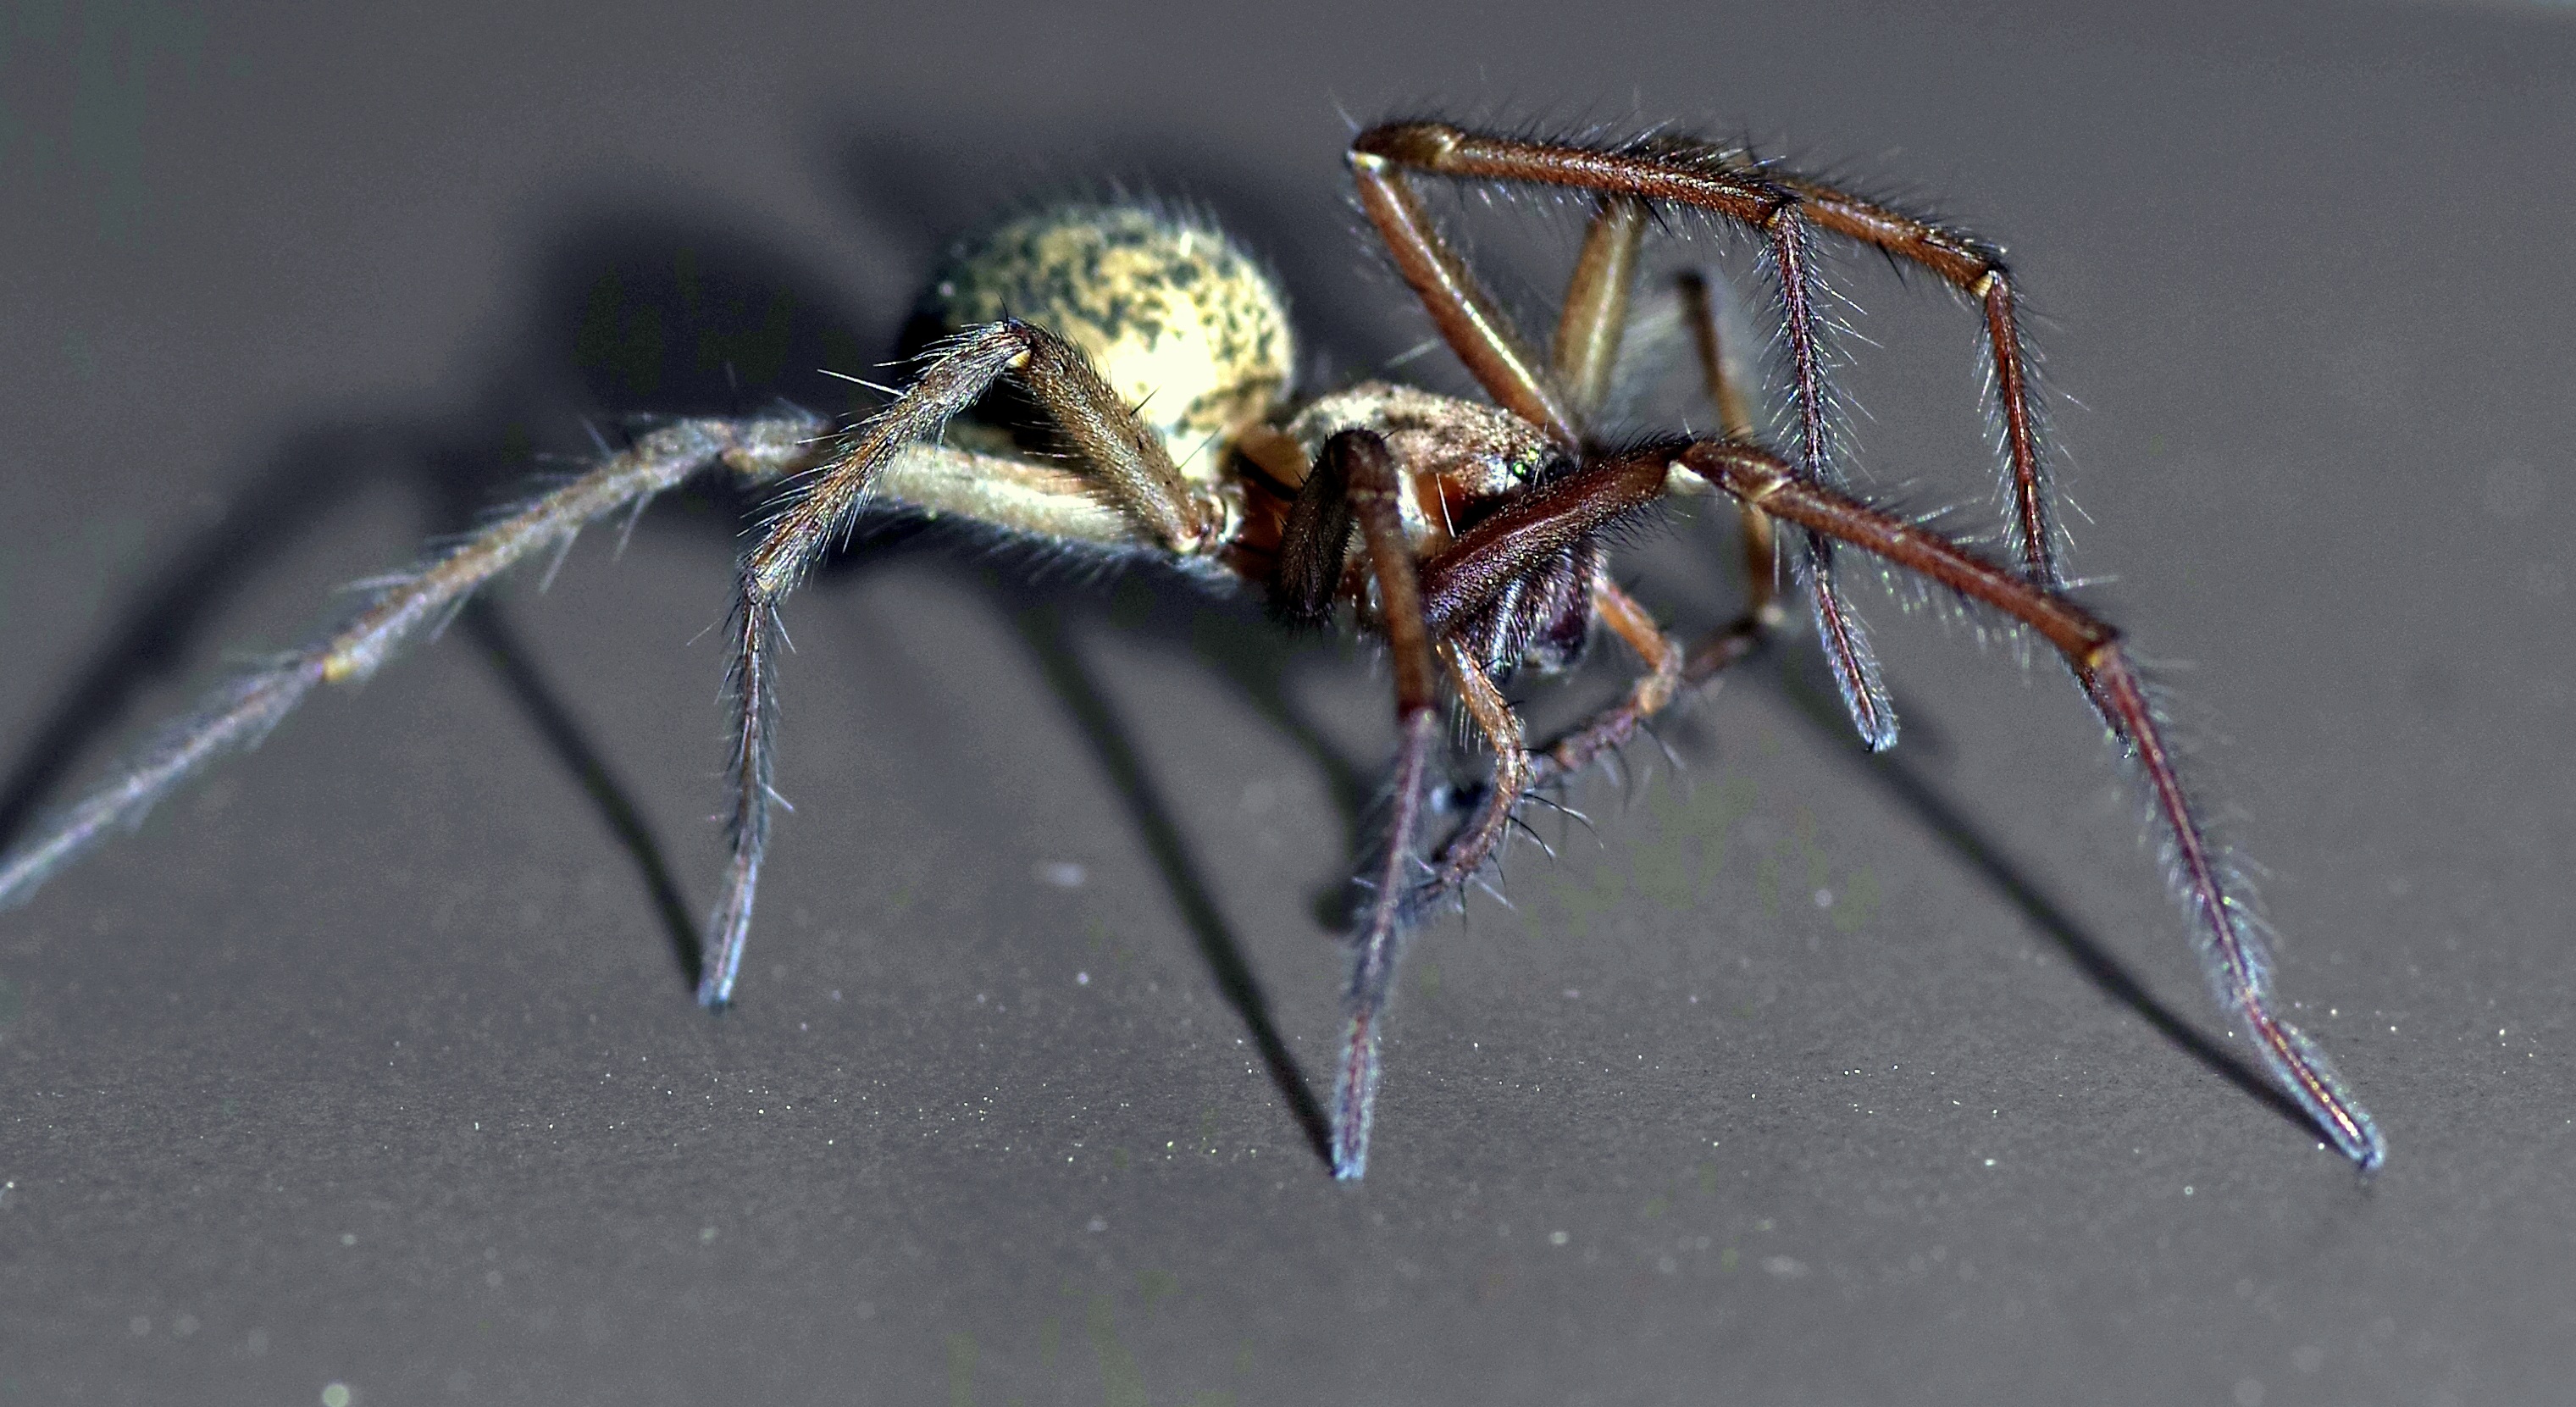
photography, insect, fauna, invertebrate, cobweb, close up, spider, hotel, arachnid, ugly, hunt, frightening, macro photography, arthropod, arachnophobia, european garden spider, wolf spider, araneus, terrible, crannies, orb weaver spider, tegenaria domestica